Tim Robbins

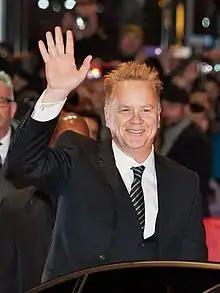
Robbins at the 2013 Berlin Film Festival

Timothy Francis Robbins (born October 16, 1958) is an American actor. He is best known for portraying Andy Dufresne in the film "The Shawshank Redemption "(1994), and Jacob Singer in "Jacob's Ladder" (1990), as well as winning an Academy Award and Golden Globe award for his role in "Mystic River" (2003) and another Golden Globe for "The Player" (1992).